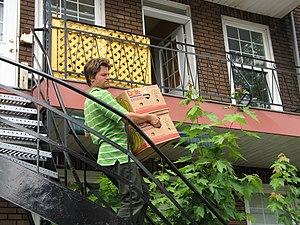
Scène de déménagement dans le quartier Limoilou de Québec, le 1er juillet 2007.
Le jour du déménagement est un phénomène social au Québec. Par coutume, une partie importante des baux résidentiels se terminent à la même date, le 1ᵉʳ juillet, ce qui occasionne de nombreux déménagements de résidence, tous coordonnés la même journée. Longtemps fixée au 1ᵉʳ mai, la date du déménagement est maintenant passée au 1ᵉʳ juillet, jour de la Fête du Canada. Il n'existe toutefois aucune législation à cet effet : l'échéance des baux est laissée à la discrétion des contractants.
Un déménagement est une action qui consiste à ôter tout ou partie des biens mobiliers contenus dans un local pour les transporter vers un autre. Il peut concerner un logement, des bureaux, un local commercial, une usine, etc. et peut résulter en un changement d'adresse.